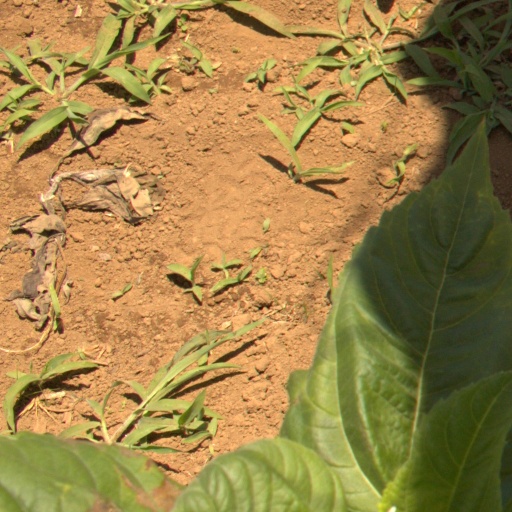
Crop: Jerusalem artichoke